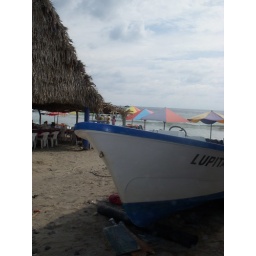
Boat on a beach in Mexico with colorful umbrellas